Macbeth

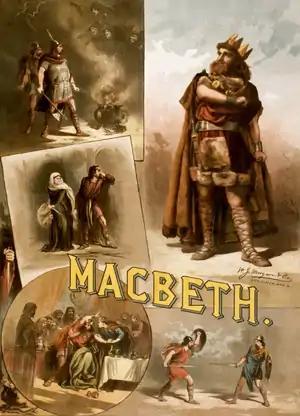
A poster for a American production of "Macbeth", starring Thomas W. Keene. Depicted, counter-clockwise from top-left, are: Macbeth and Banquo meeting the witches, the aftermath of the murder of Duncan, Banquo's ghost, Macbeth dueling Macduff, and Macbeth.

The Tragedy of Macbeth, often shortened to Macbeth, is a tragedy by William Shakespeare, estimated to have been first performed in 1606. It dramatises the physically violent and damaging psychological effects of political ambitions and power. It was first published in the Folio of 1623, possibly from a prompt book, and is Shakespeare's shortest tragedy. Scholars believe "Macbeth", of all the plays that Shakespeare wrote during the reign of King James I, contains the most allusions to James, patron of Shakespeare's acting company.